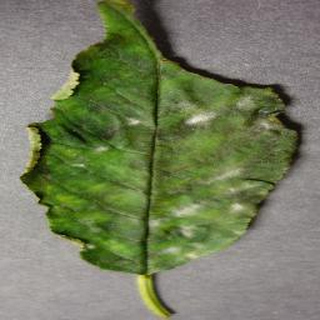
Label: cherry_powdery_mildew